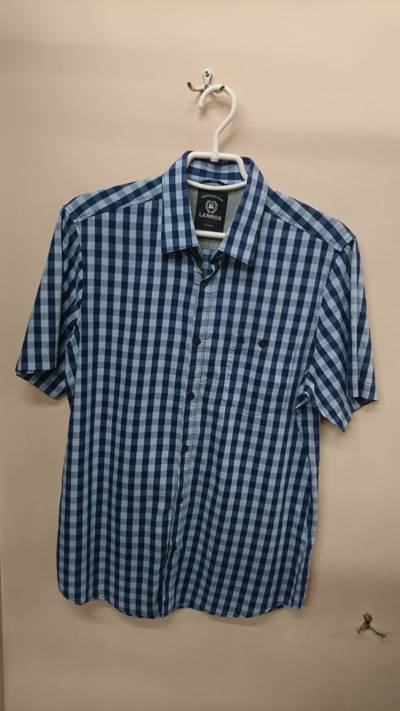
Waste category: clothes